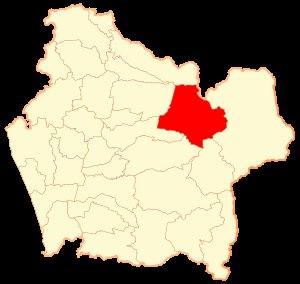
Curacautín est une ville et commune du Chili de la Province de Malleco, elle-même située dans la Région de l'Araucanie. En 2012, la population de la commune s'élevait à 16 508 habitants. La superficie de la commune est de 1 664 km².